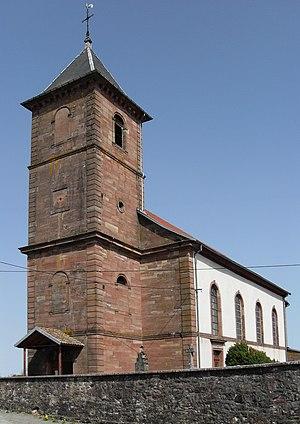
L'église Saint-Sébastien d'Angeot
Angeot est une commune française située dans le département du Territoire de Belfort, en région Bourgogne-Franche-Comté.